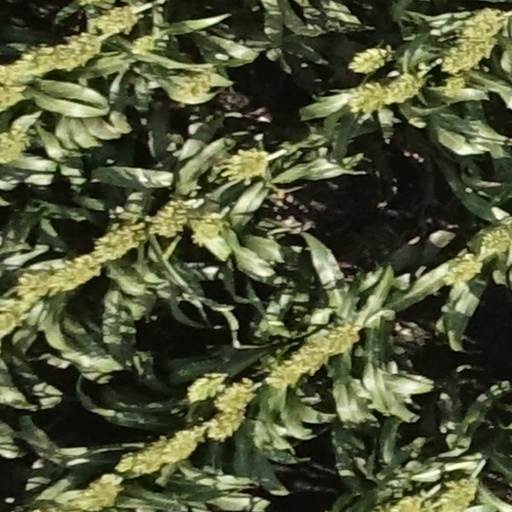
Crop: sorghum